Frodeåsen Tunnel

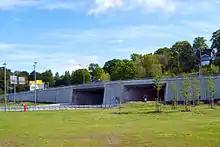

The Frodeåsen Tunnel is a long twin-tube, four lane road tunnel in the town of Tønsberg in Tønsberg Municipality in Vestfold county, Norway. The tunnel is part of County Road 300, and it runs through the large hill Frodeåsen between Kjelle and Velle north of the city center. Built as part of the "Tønsberg Package", construction started on 28 October 2004 and the breakthrough was made on 9 March 2006. The tunnel and the new County Road 300 opened on 13 March 2008, creating a bypass road north of the town of Tønsberg.